Puyan station

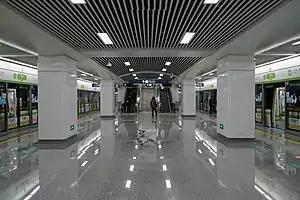

Puyan is a metro station on Line 4 of the Hangzhou Metro in China. It is located in the Binjiang District of Hangzhou and it is the southern terminus of Line 4.